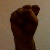
The image shows a hand gesture representing the letter 'S' in Indian Sign Language.